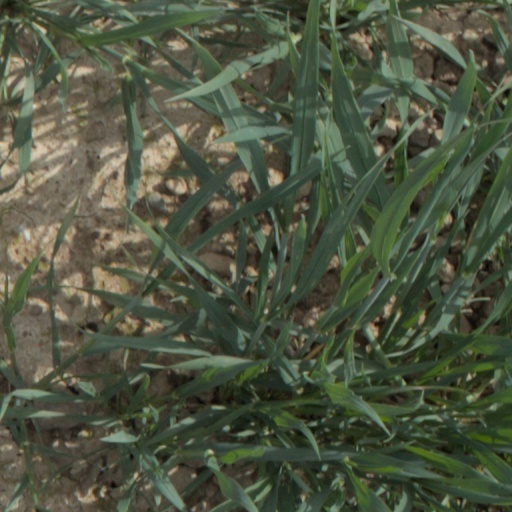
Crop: wheat